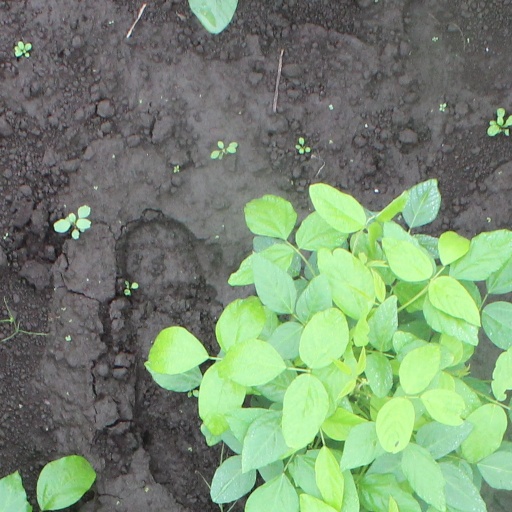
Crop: soybean